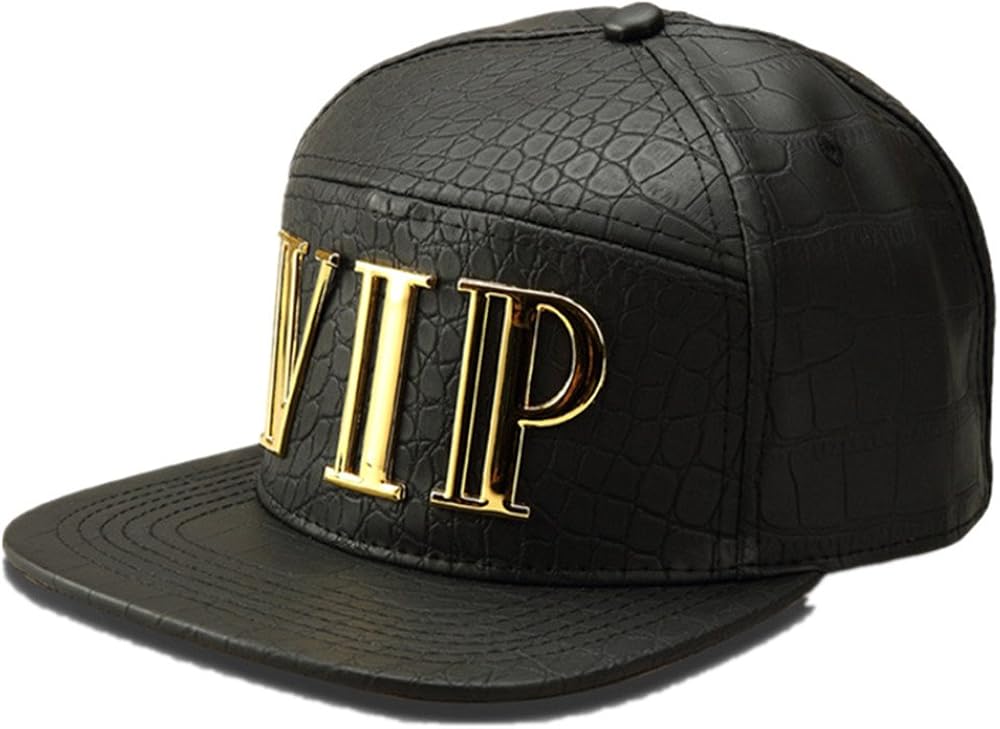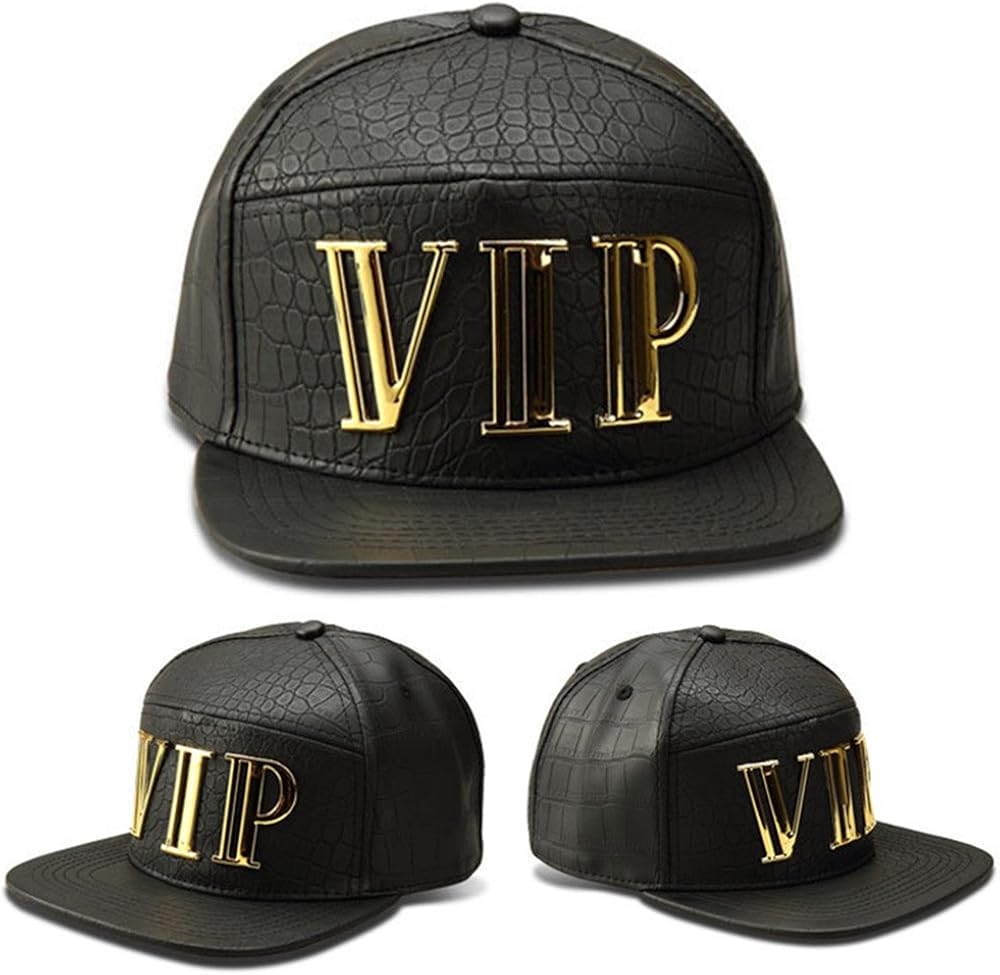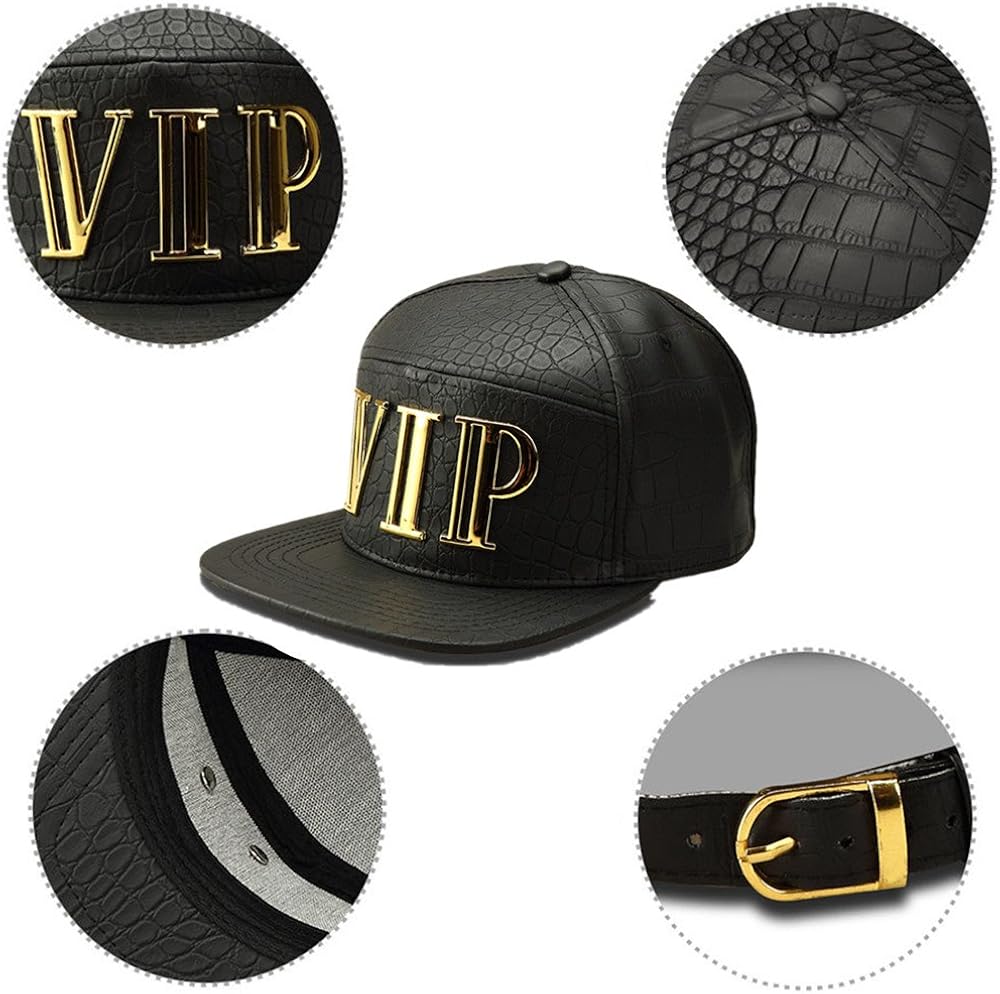
First@select Adjustable Baseball Cap, Embroidery Hip Hop Dad Snapback Hat,VIP Letter
Category: AMAZON FASHION
Thank You for Visiting First@select Store First@select is a Home and Toy products professional manufacturer.  First@select is committed to providing each customer with the highest standard of products and customer service,become the first select for customers.  What can First@select do for you? ●7x24 hours online customer service ●100% guarantee product quality, support return or replacement ●Aftermarket issues to ensure customer satisfaction
Features: Cotton Blend,Pu Leather | Snap closure | Stylish baseball cap, Hip-hop cap peaked cap,suit for hip hop dancing,rock and punk style. | Material: PU Leather,Cotton Blend; | Size(approx)Brim:2.7";High:3.9";Circumference:19.7-23.6"; | Weight(approx):117g; Quantity: 1 hat | Adjuatable snapback, One size Fits Head Size XS,S,M,L.Lightweight material provides a comfort & durability.